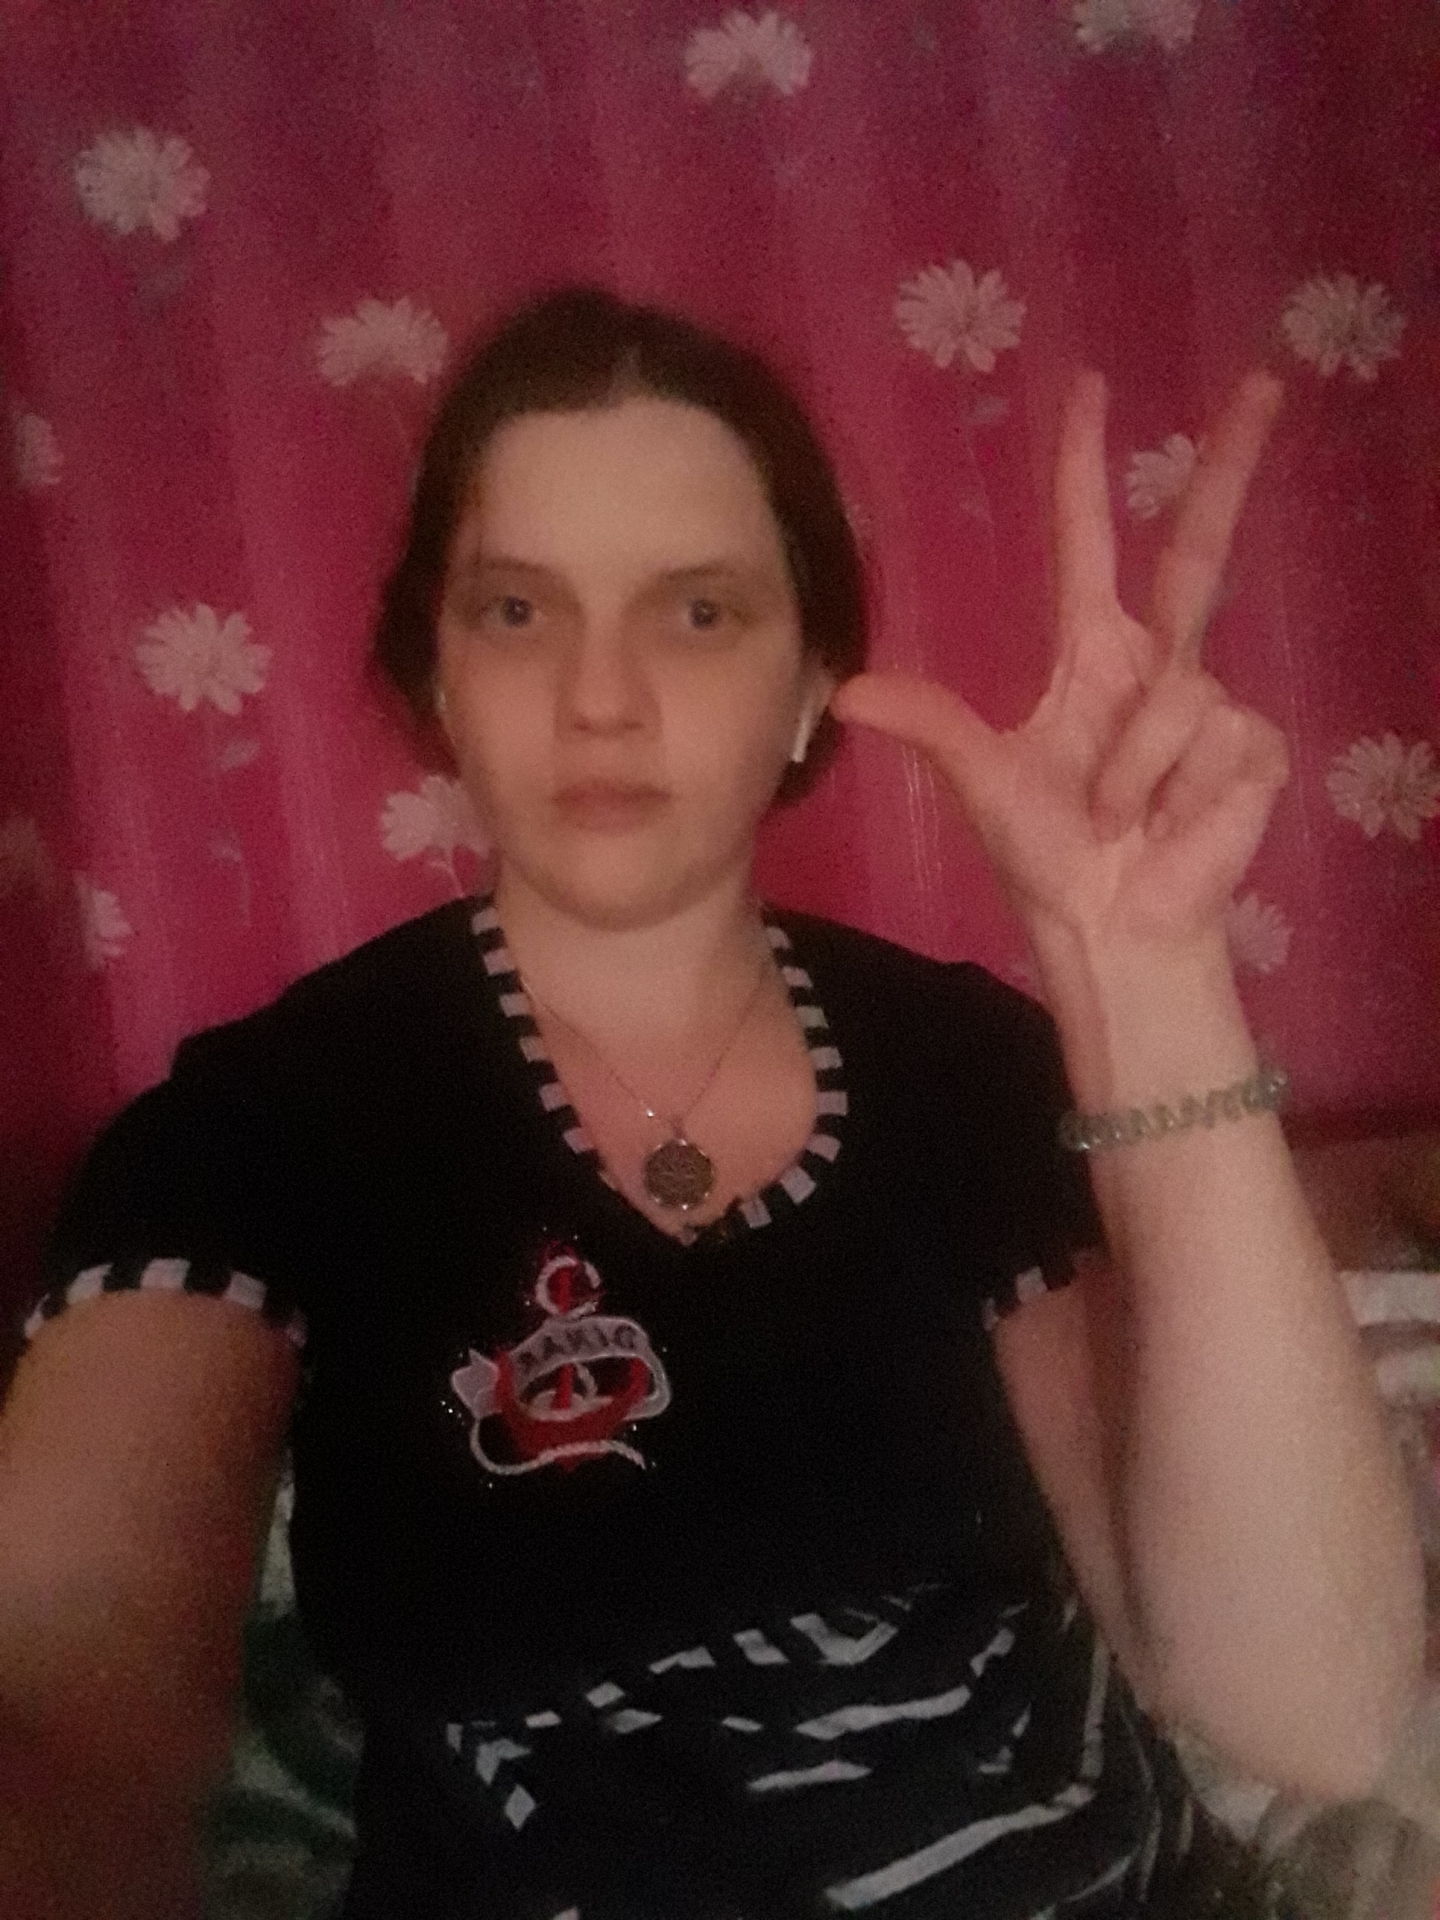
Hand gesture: three2